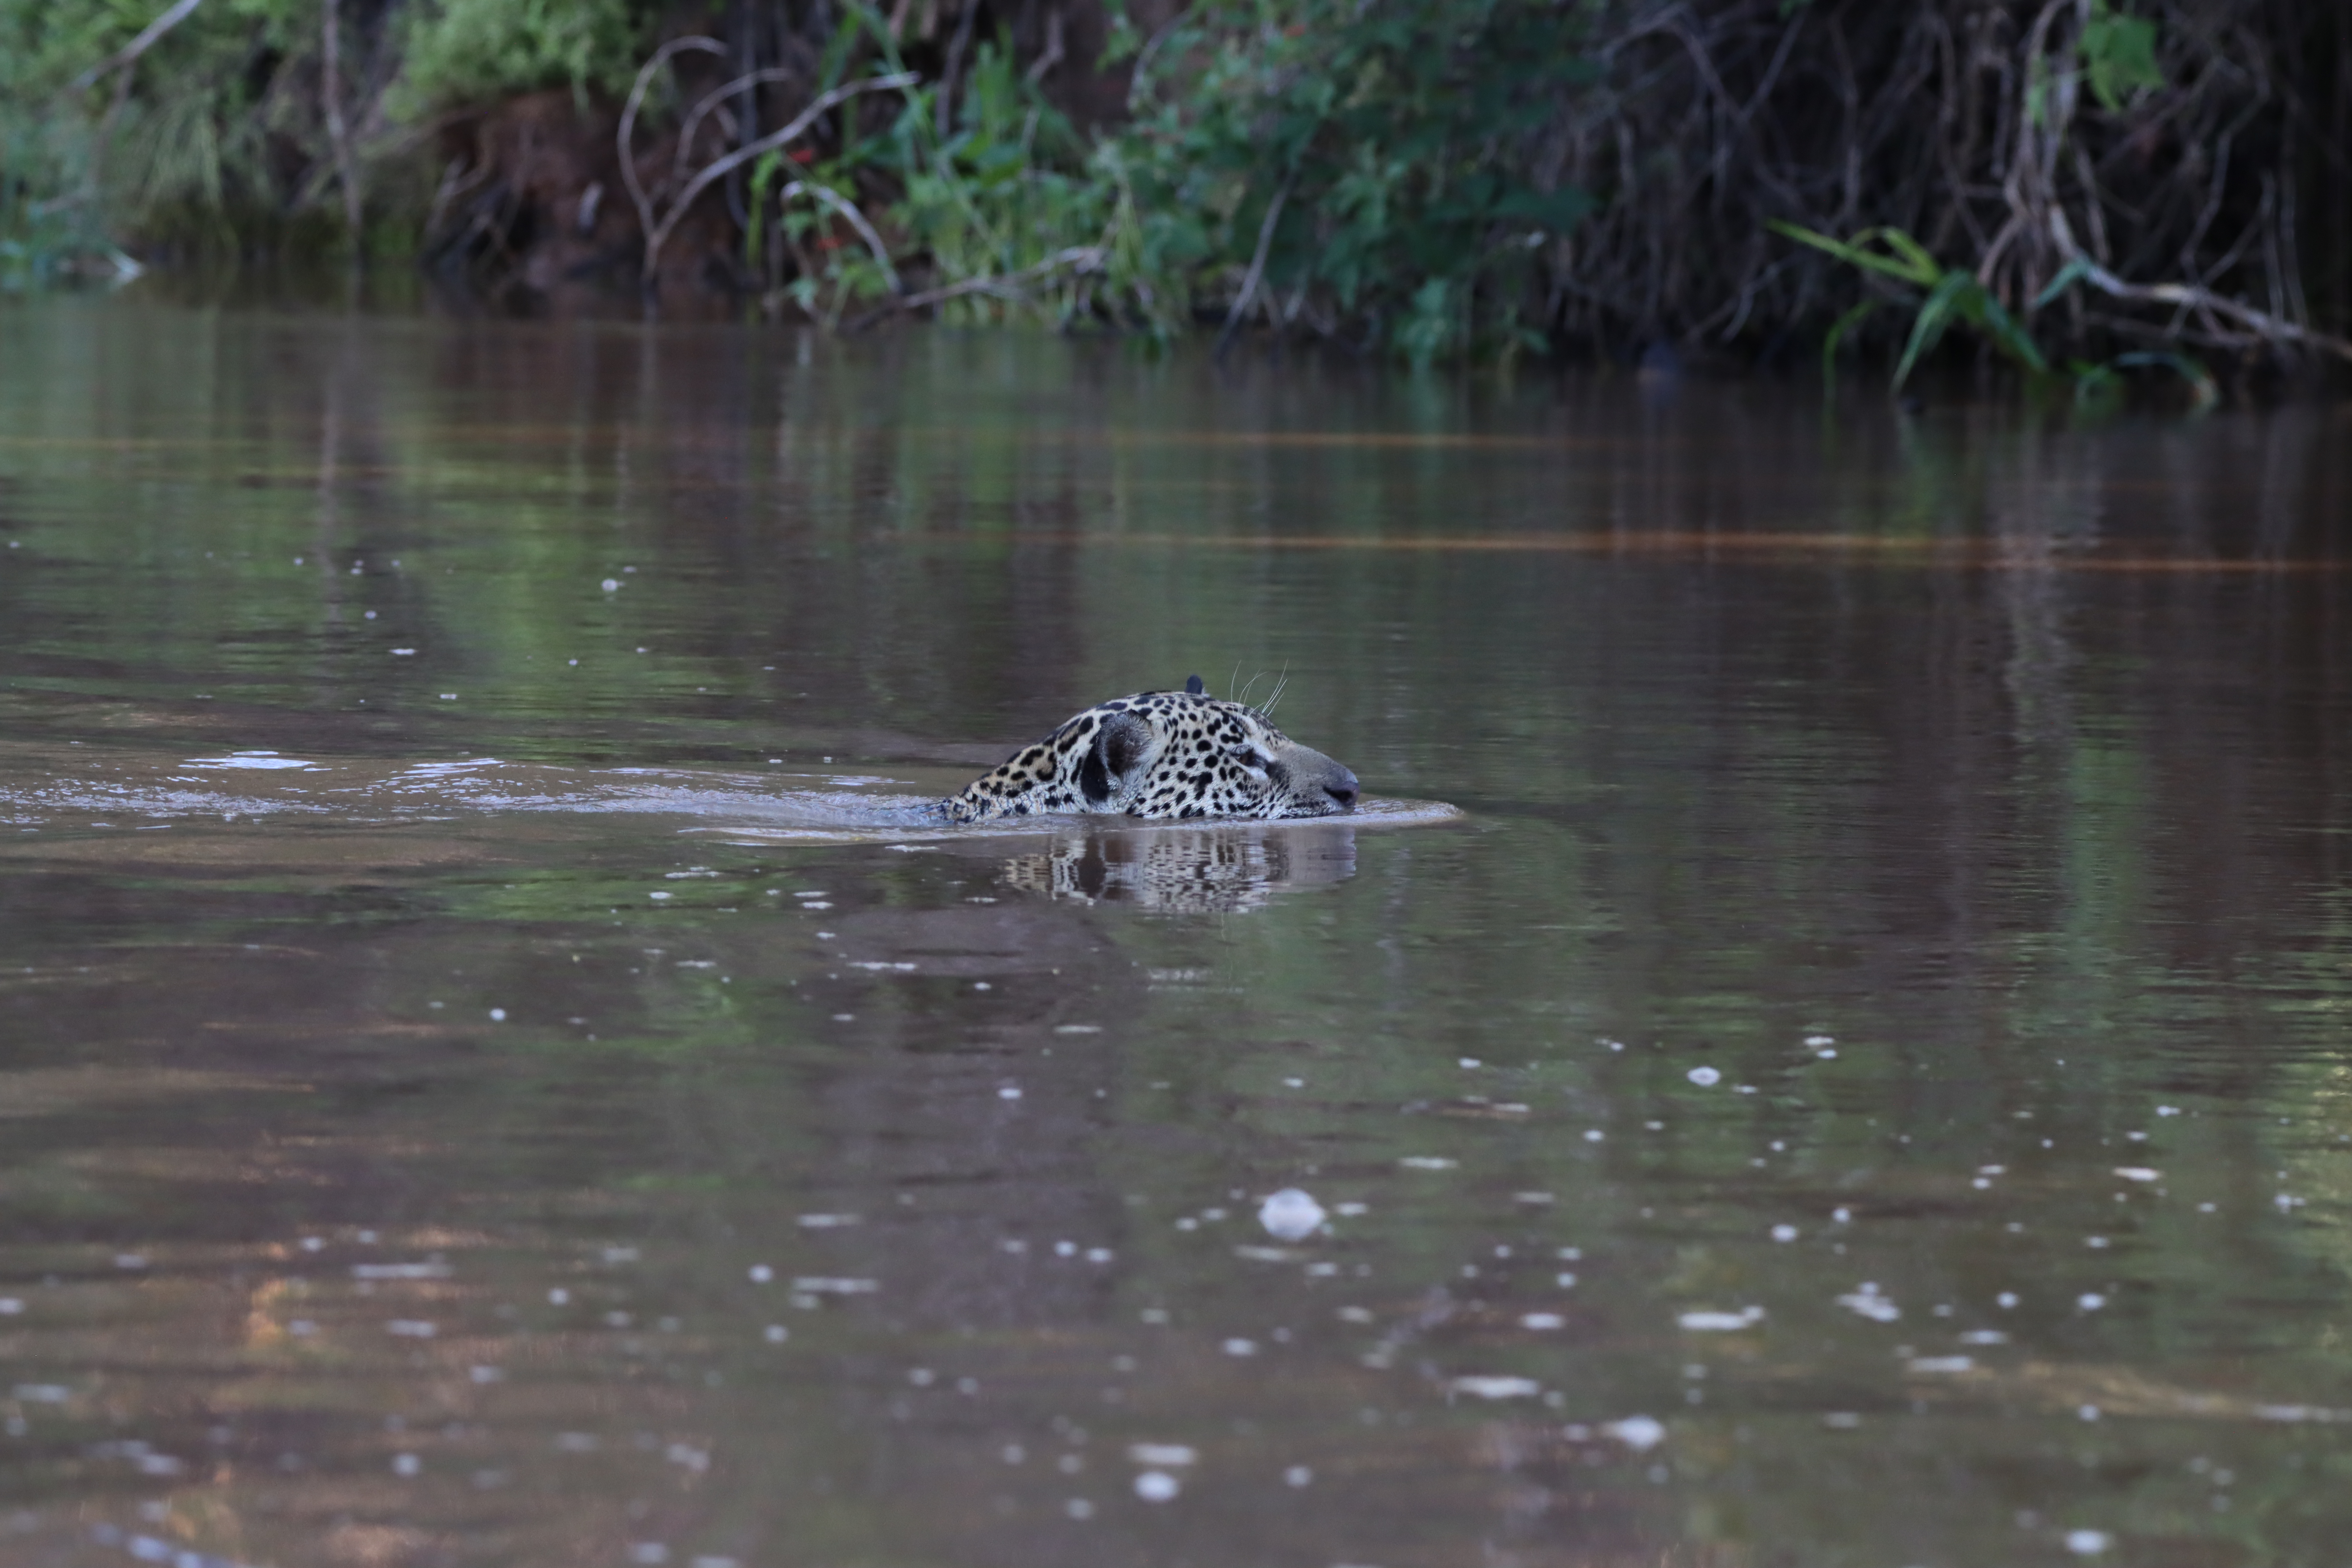
Jaguar: Marcela